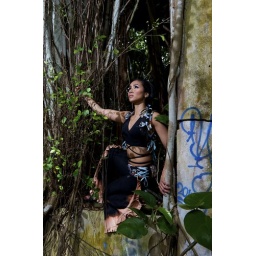
Anasma blue jungle church window photo by Joe marquez pants by Firefly style vest by Tempest -013